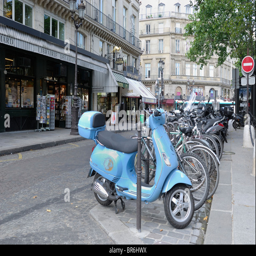
blue scooter among other means of transportation on the streets